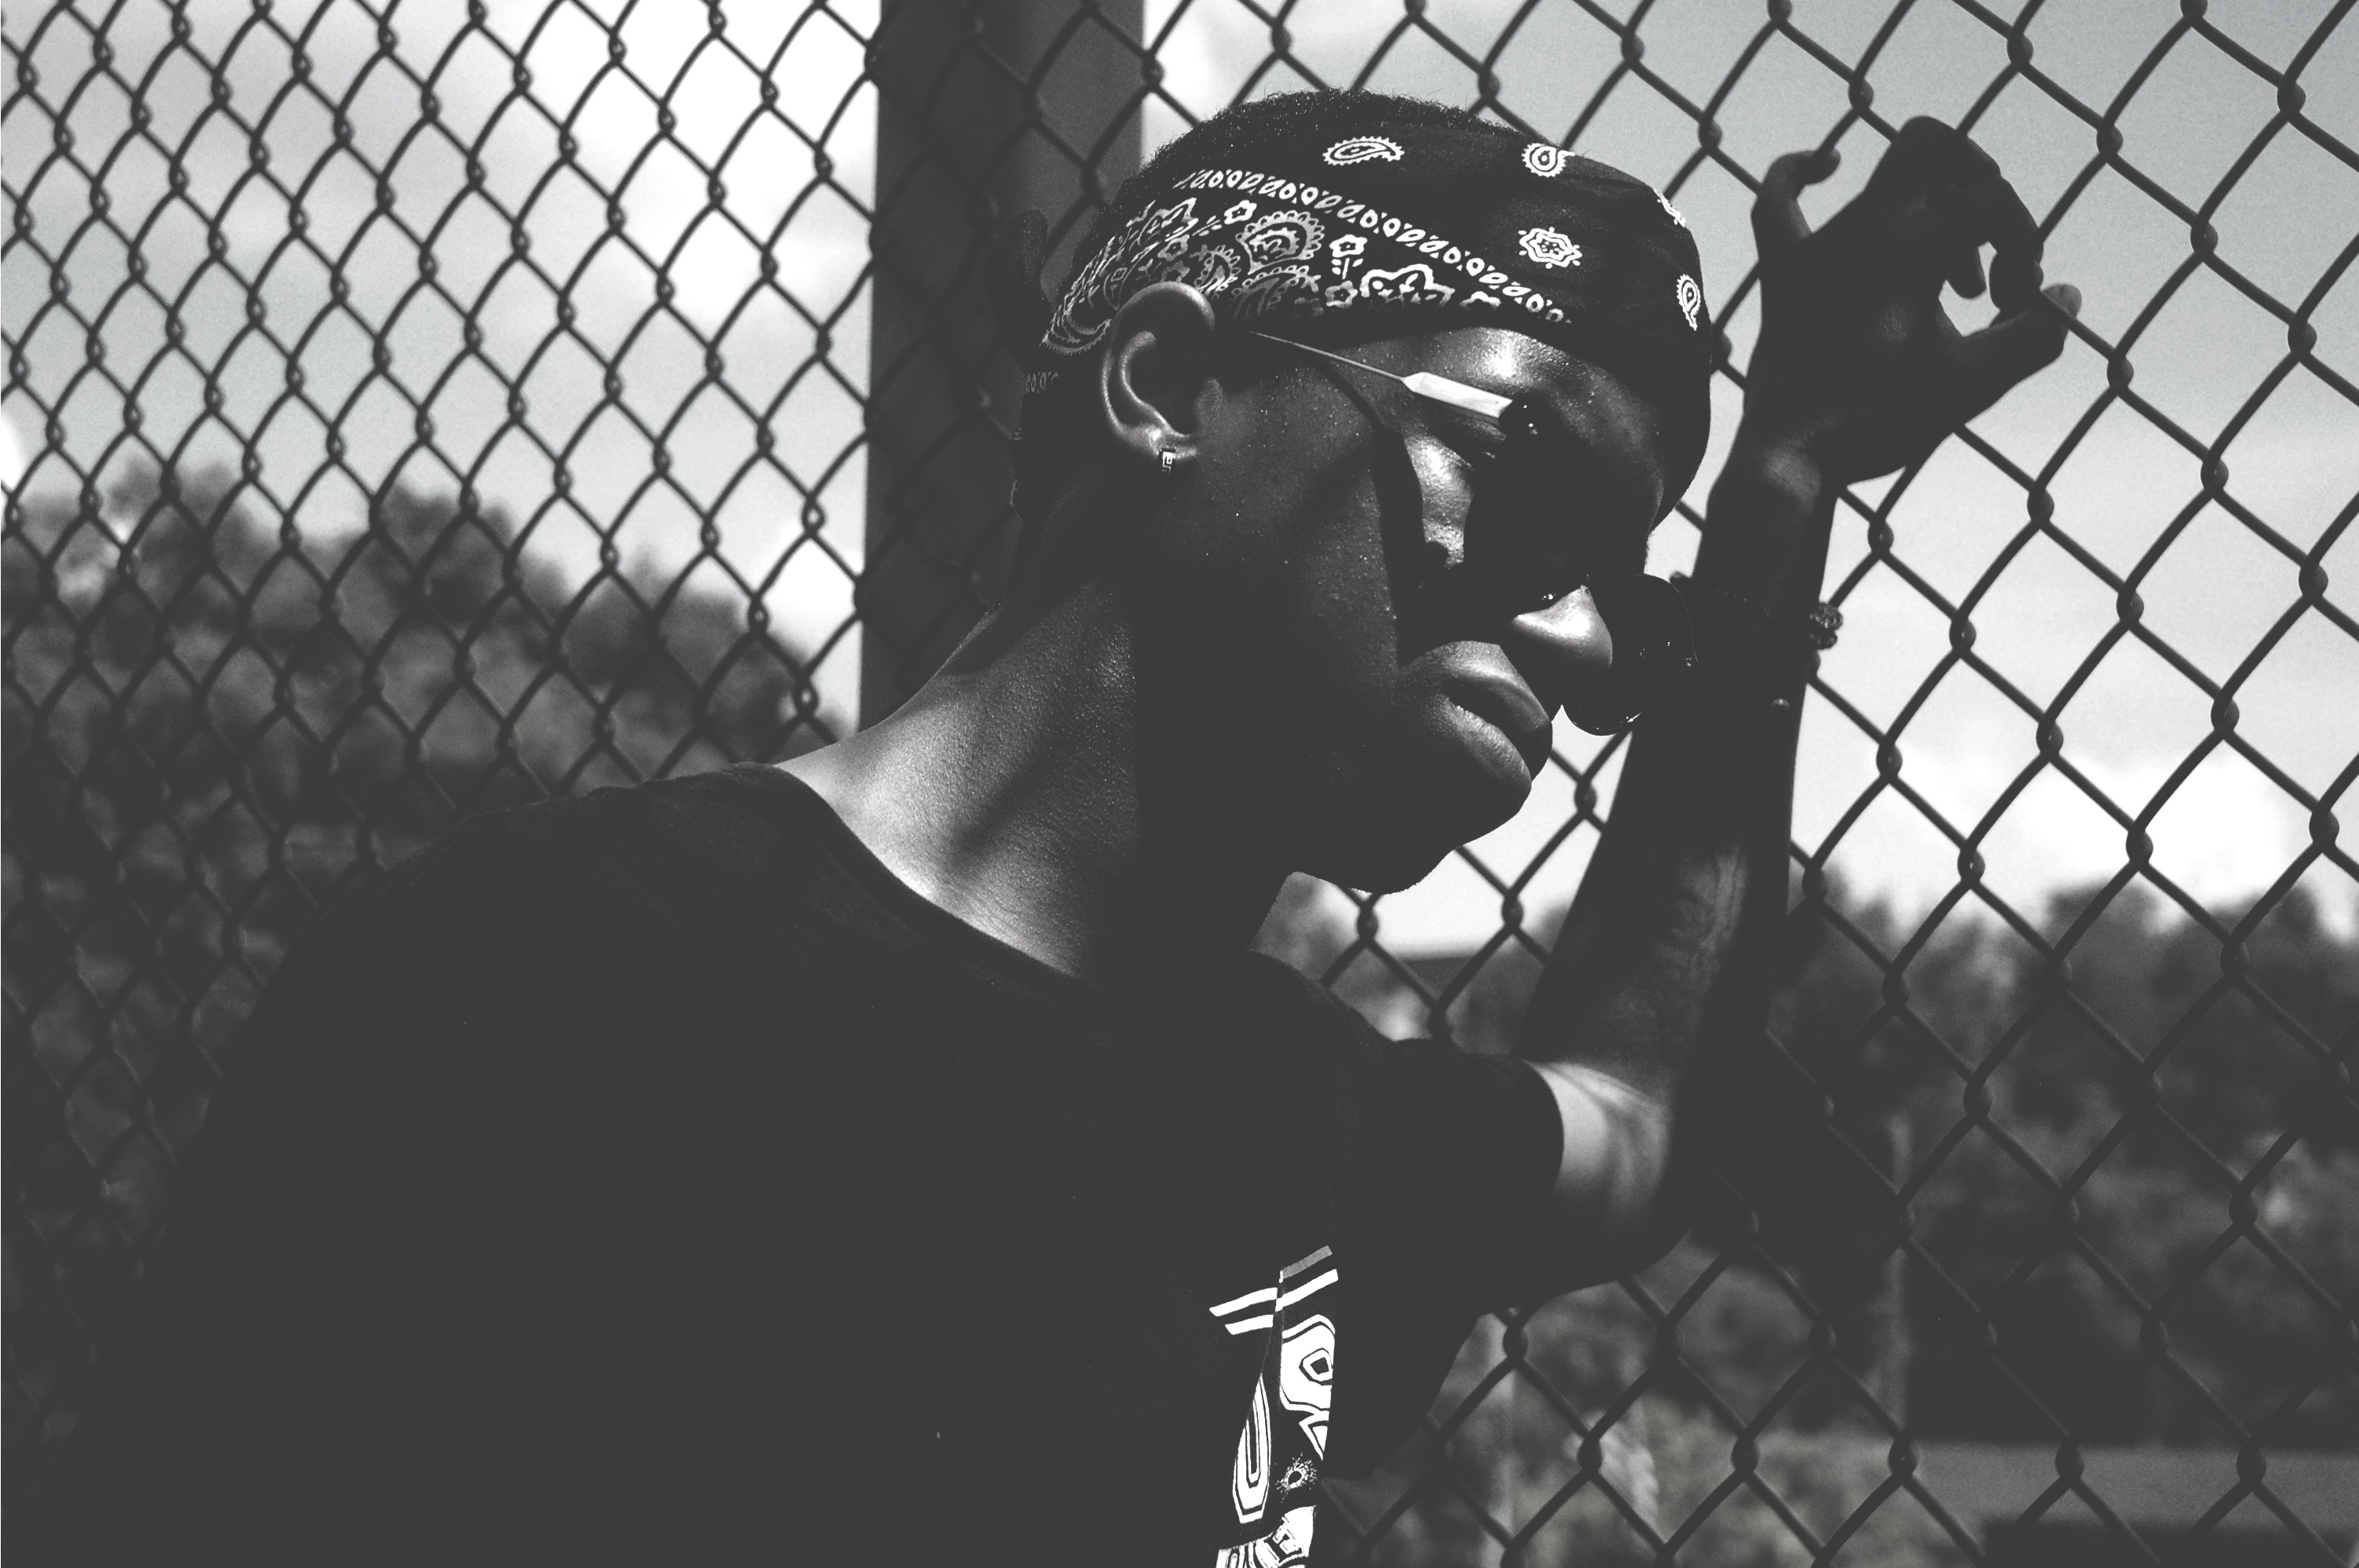
man, person, black and white, sunglass, black, monochrome, bandana, monochrome photography, album cover, film noir